The New Adventures of Kimba The White Lion

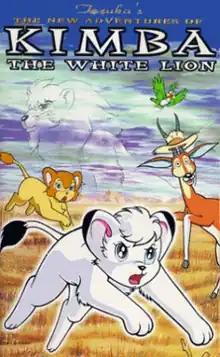

is an anime television series produced by Tezuka Productions that first ran from October 12, 1989, to October 11, 1990, on TV Tokyo. It is a remake of Osamu Tezuka's 1960s anime series "Kimba the White Lion".